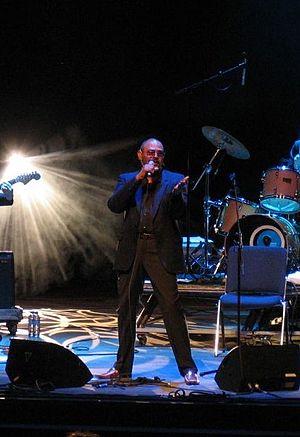
Barry Adamson est un bassiste et compositeur de musique de film britannique, né le 1ᵉʳ juin 1958 à Manchester.